Stratford, Connecticut

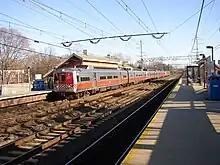
Metro-North New Haven Line train at Stratford station

Stratford is home to the headquarters of Sikorsky Aircraft, a Lockheed Martin (LMT) subsidiary founded by Igor Sikorsky, developer of the first successful American helicopter. Every Marine One (the helicopter of the President of the United States) has been manufactured in Stratford since 1957. On July 20, 2015, Lockheed Martin announced an agreement to purchase Sikorsky Aircraft from UTC for $9 billion.